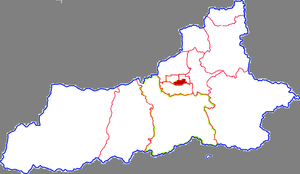
Le district de Beilin est une subdivision administrative de la province du Shaanxi en Chine. C'est l'un des quartiers de la ville sous-provinciale de Xi'an.